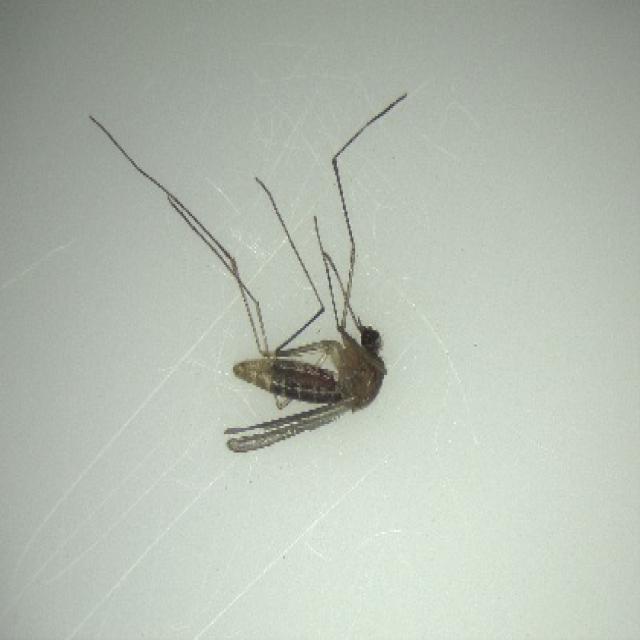
Species: culex_pipiens